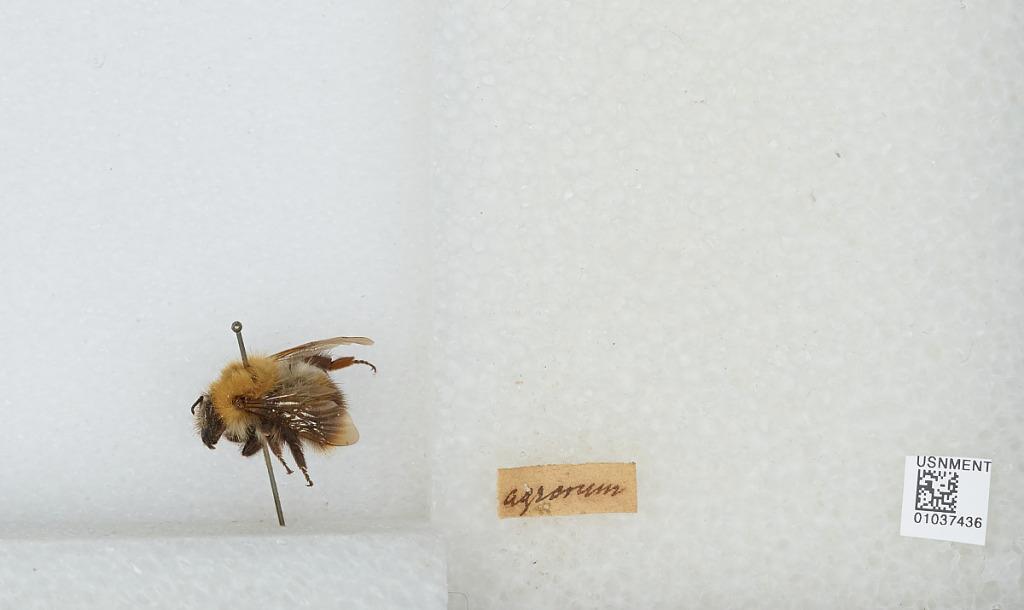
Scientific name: Bombus (Thoracobombus) muscorum (Linnaeus)